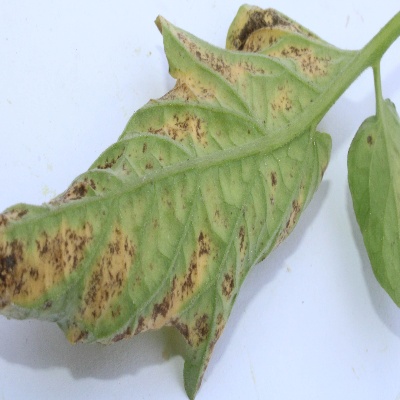
Crop: Tomato
Condition: verticulium wilt